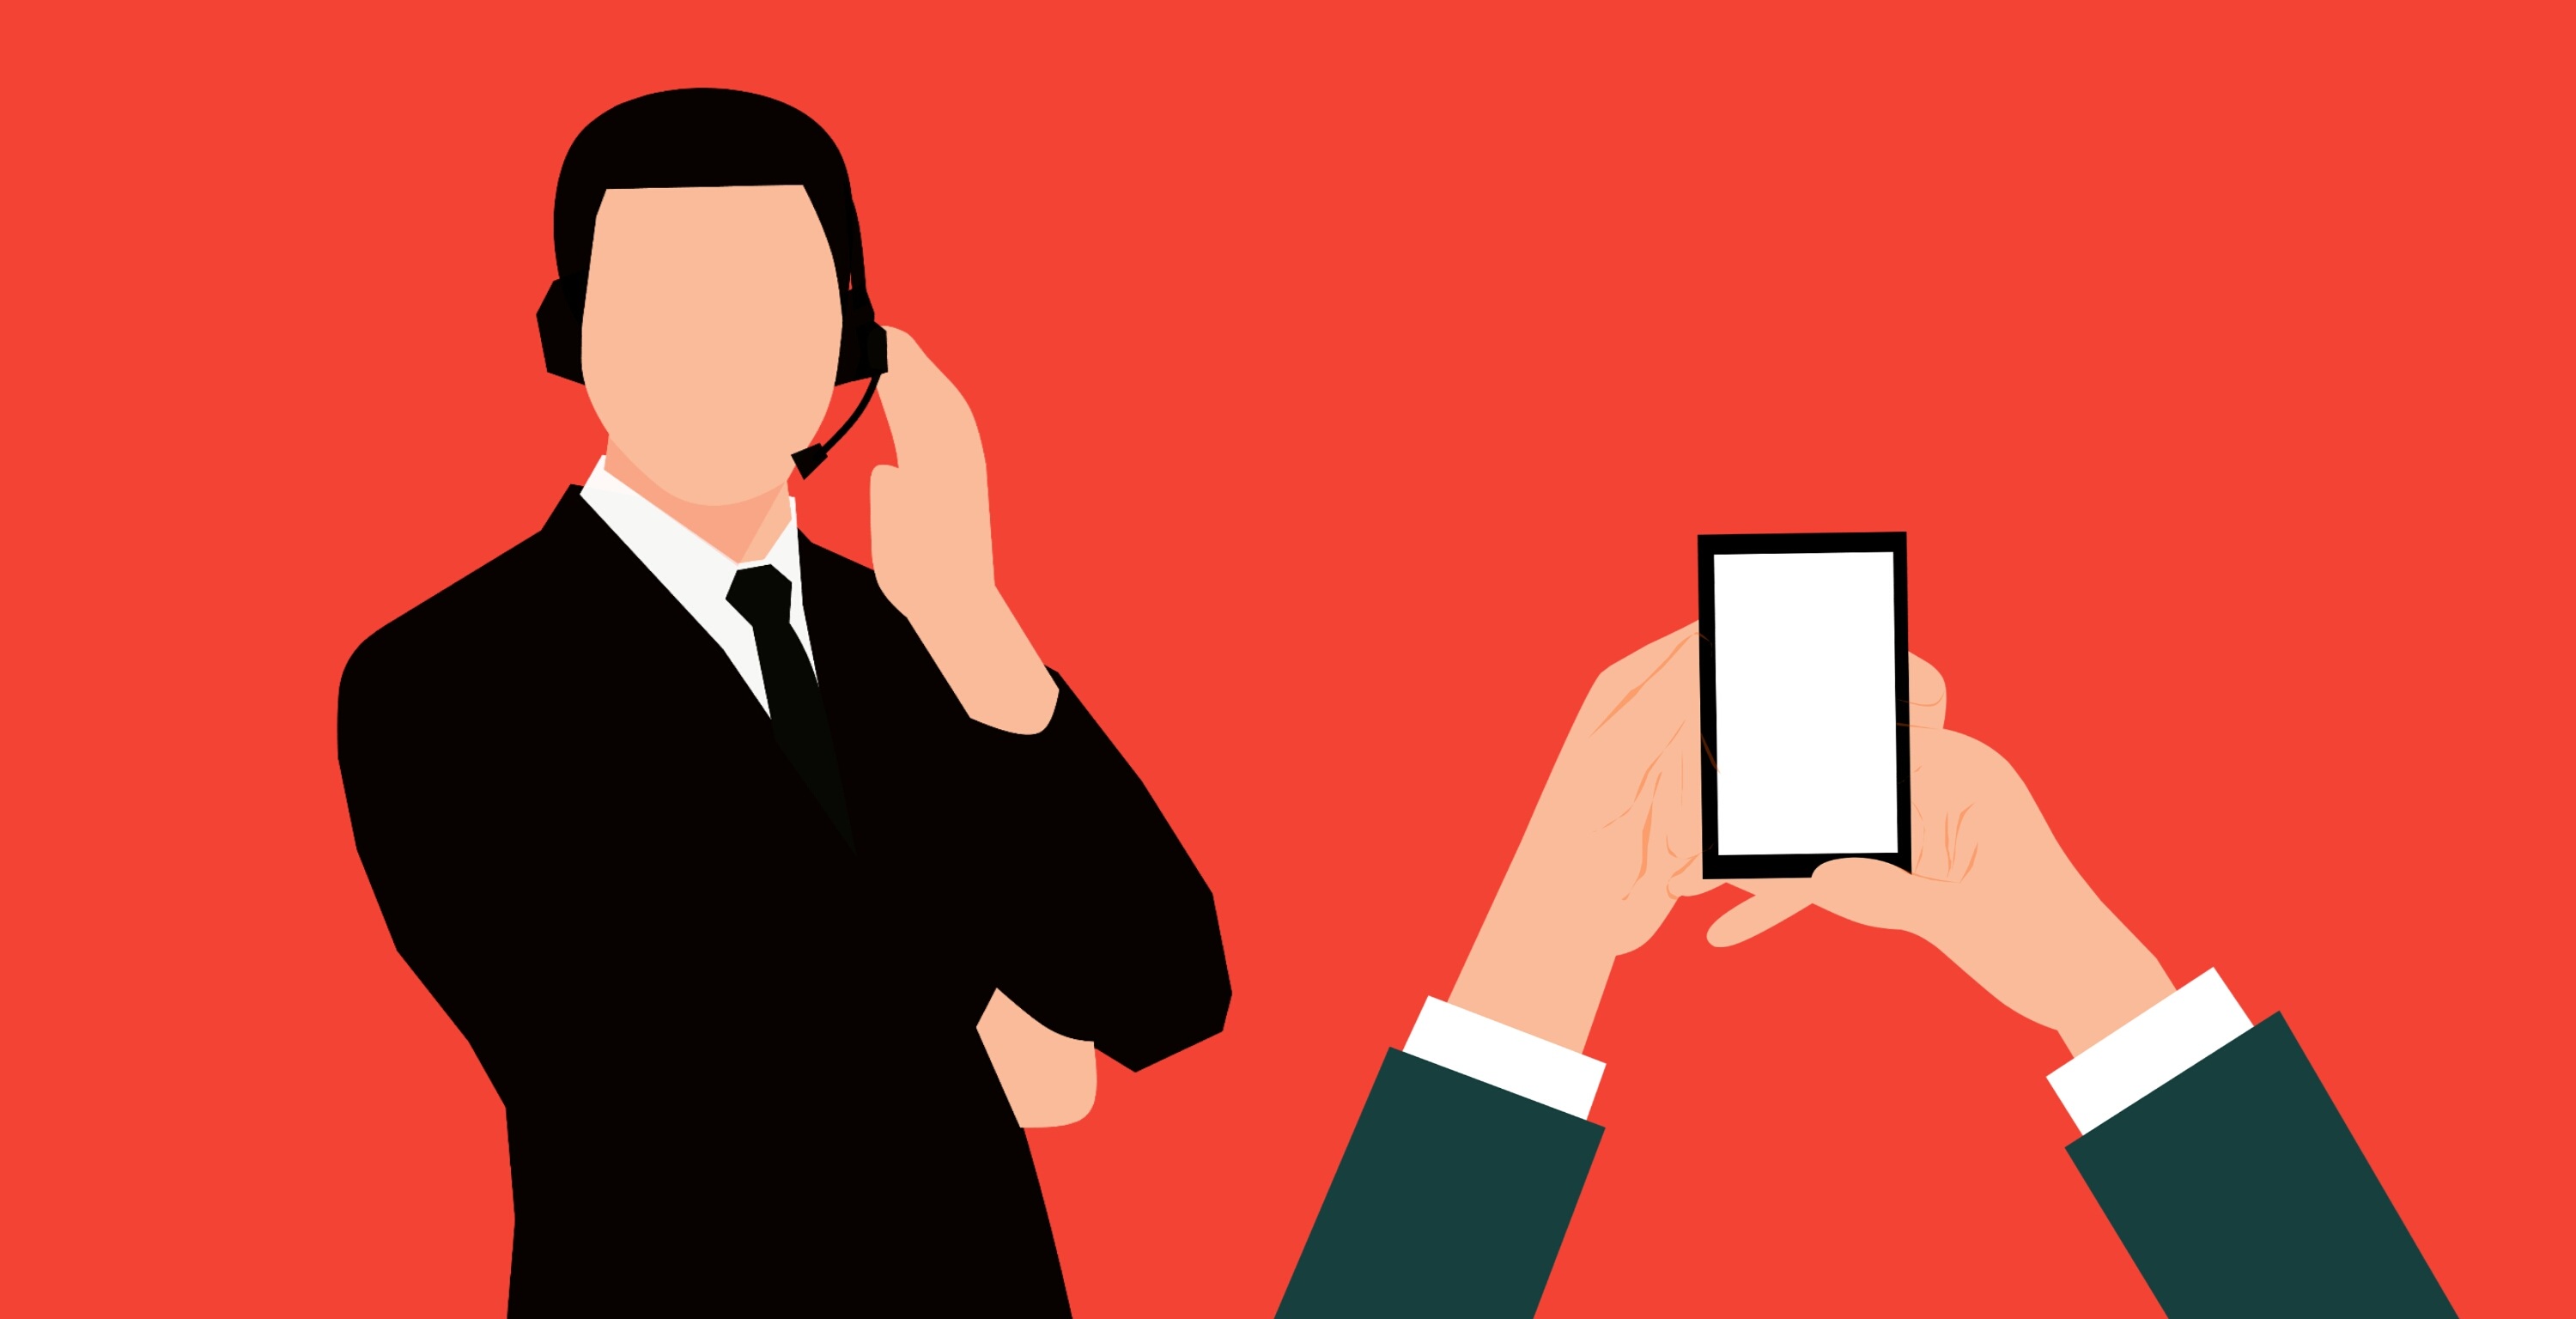
android, technology, display, device, wireless, mobile phone, phone, man, hand, holding, dark background, social media, business, call, modern, internet, contact, portable computers, communication, large, screen, black, blue, red, standing, public speaking, gentleman, conversation, businessperson, orator, font, human behavior